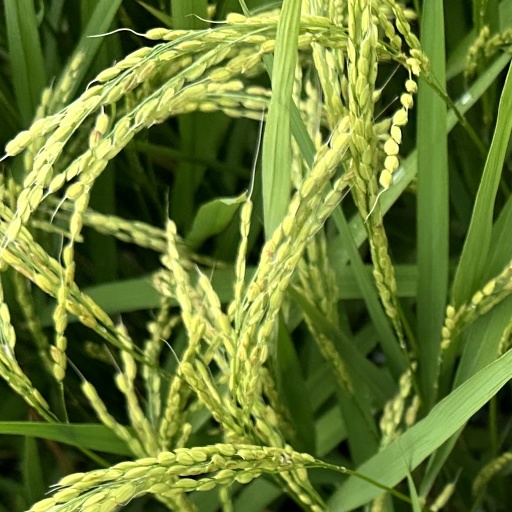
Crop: rice